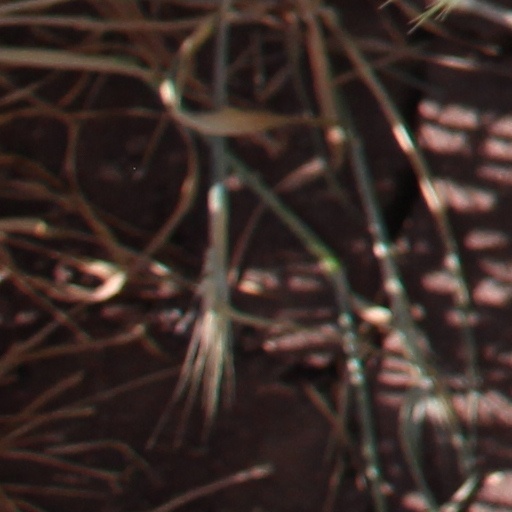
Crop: wheat